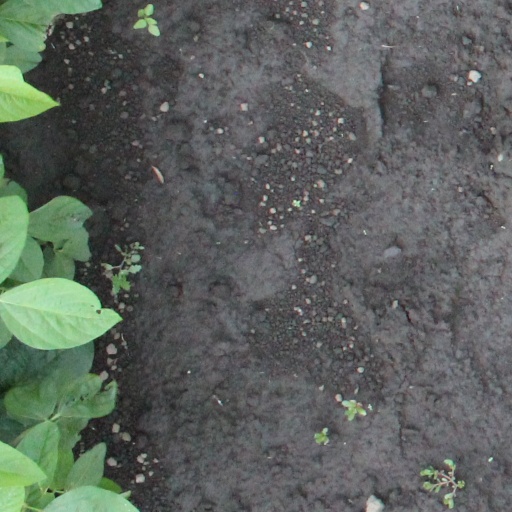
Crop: soybean